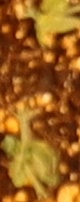
Label: Field Pea